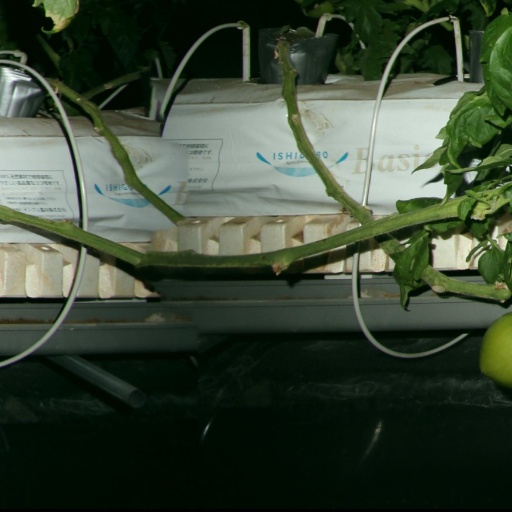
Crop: tomato